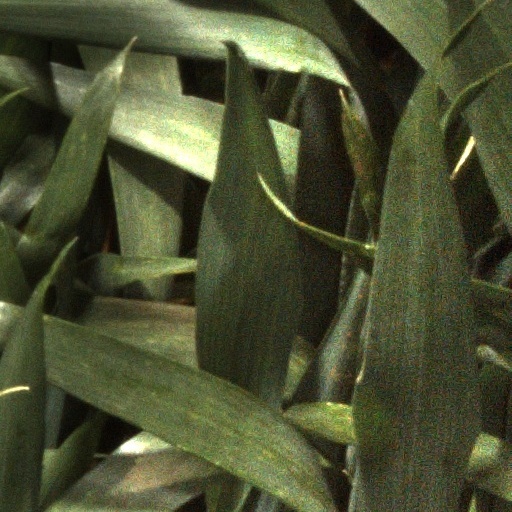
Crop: wheat